Dzaoudzi

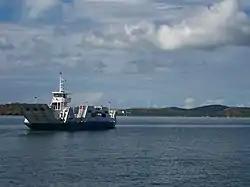
Ferry in motion between Dzaoudzi and Mamoudzou

A system of ferry barges operated by the "Société des Transports Maritimes" link Dzaoudzi to the island of Grande-Terre.